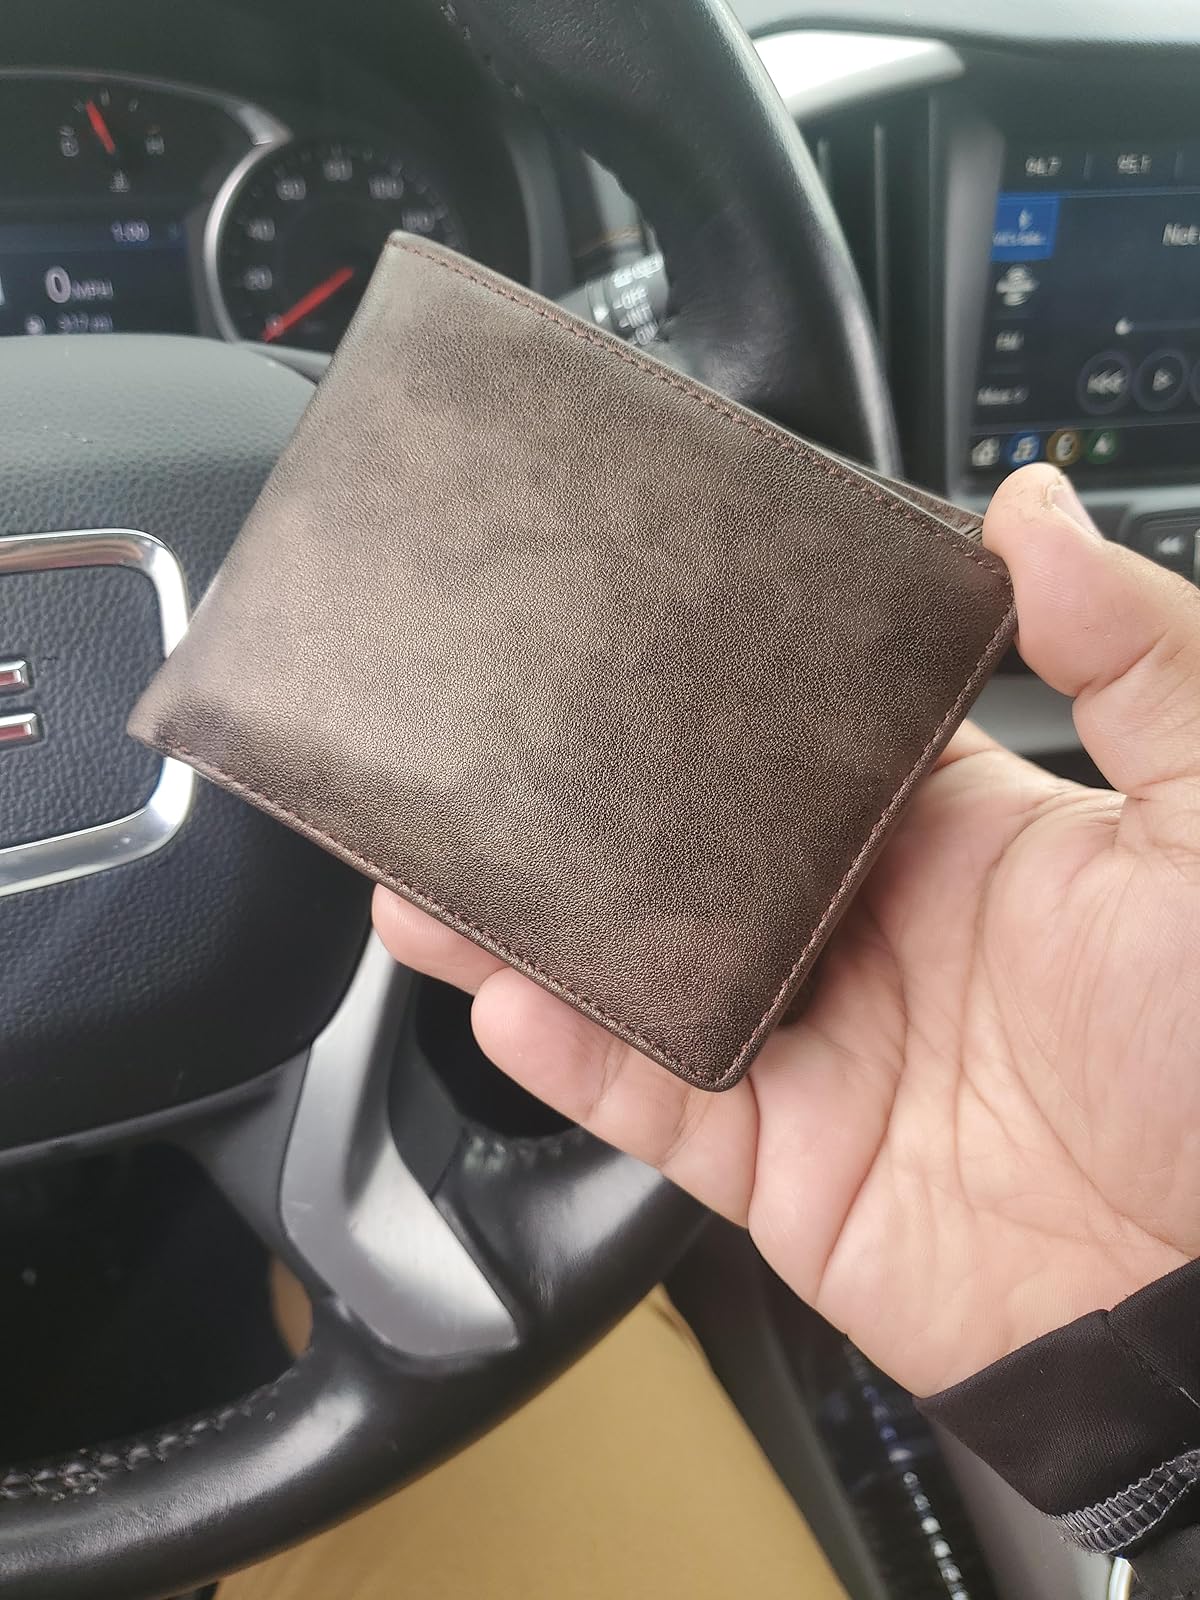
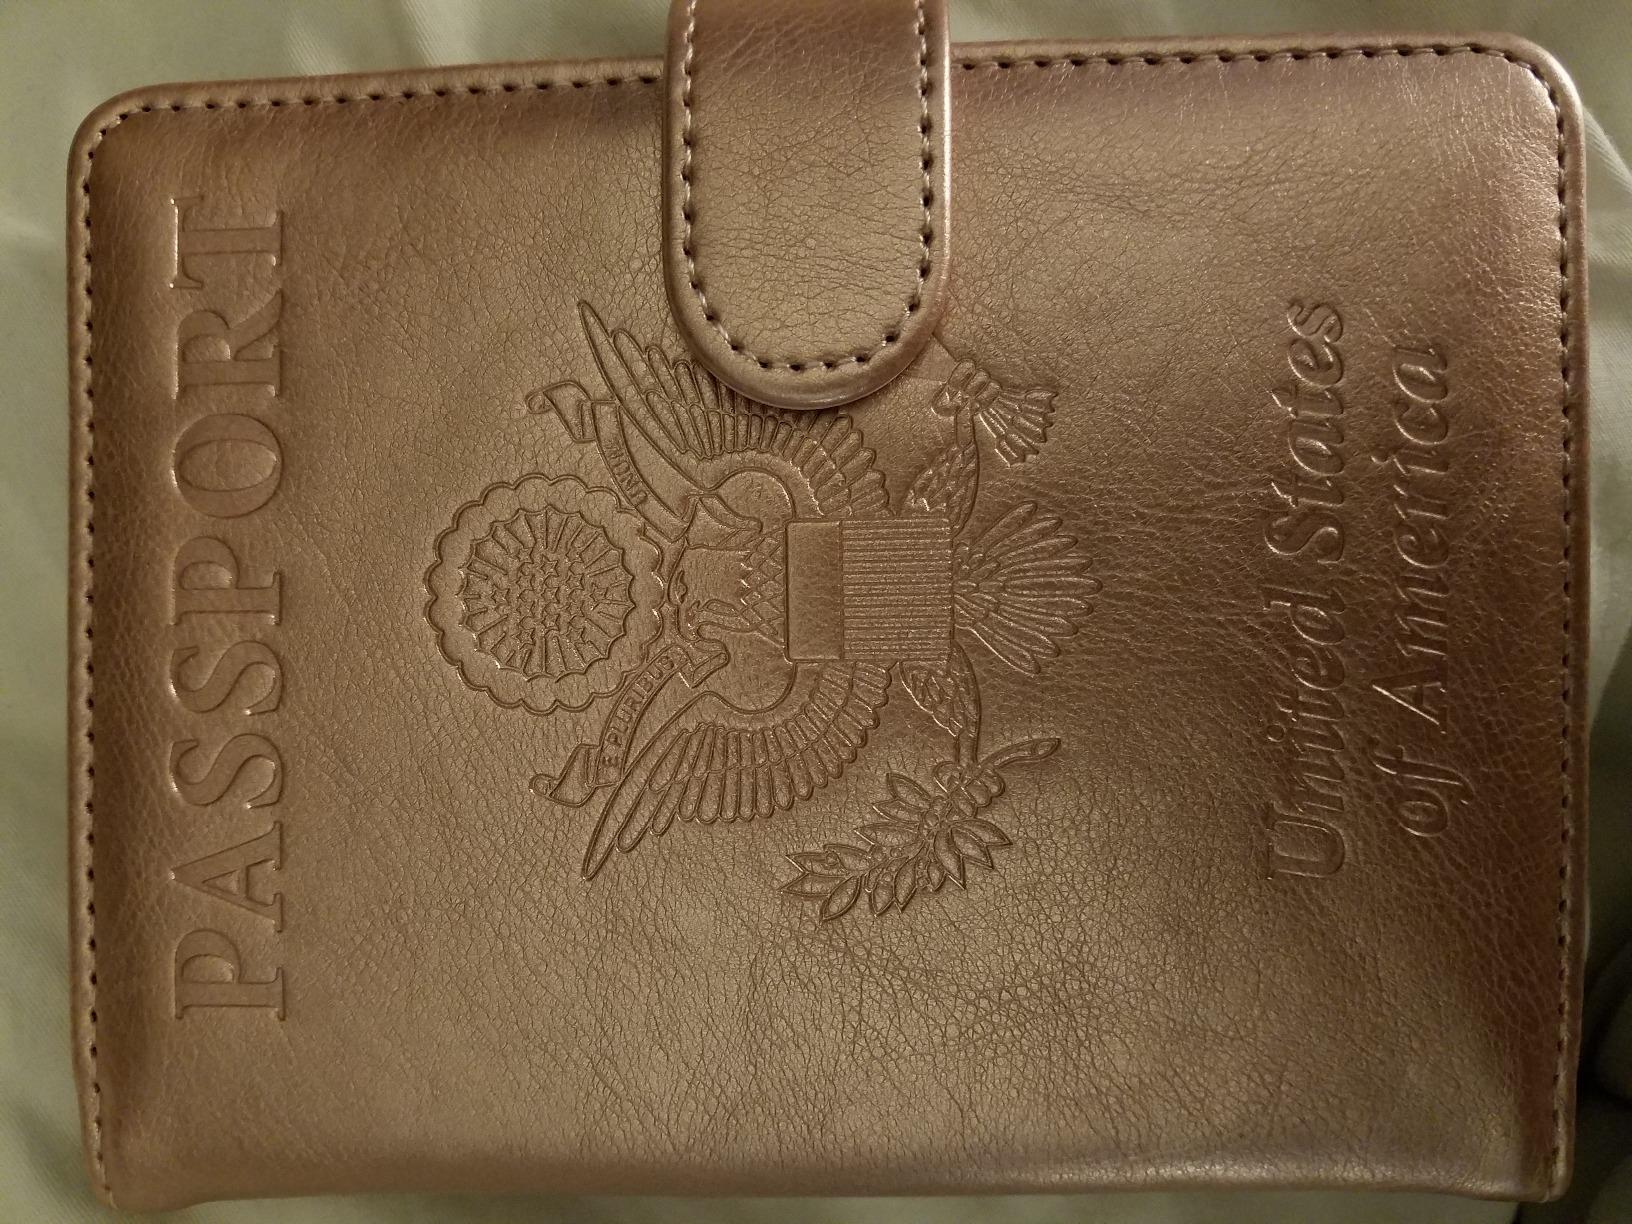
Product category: accessories_wallet
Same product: no